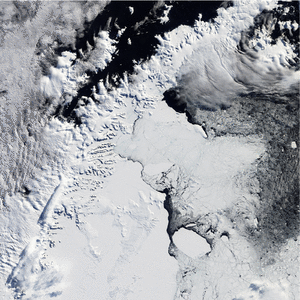
Le Groupe d'experts intergouvernemental sur l'évolution du climat est un organisme intergouvernemental ouvert à tous les pays membres de l'ONU.
En France, à propos de l'affaire Schuller, Alain Juppé dénonce le PS qui mènerait une « campagne ordurière » et « attaquerait les personnes en remuant la m… ». Le 3, au Grand Jury RTL-Le Monde, il réitère ses accusations.